Chile–Philippines relations

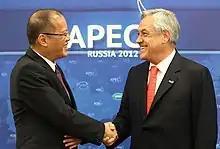
President Benigno Aquino III (left) with President Sebastian Piñera during the 20th Asia-Pacific Economic Cooperation (APEC) Leaders' Summit in 2012

Chile–Philippines relations are the interstate and bilateral relations between Chile and the Philippines. Both nations were both parts of the Spanish Empire and during colonial times they freely traveled to each other’s geographic location.